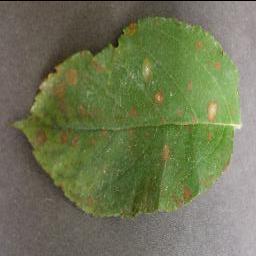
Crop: apple
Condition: cedar_rust